Harri Kullas

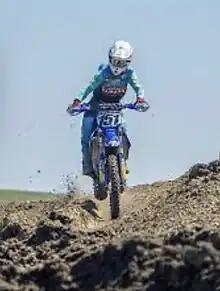
Harri Kullas during a race

Harri Kullas (born 1 March 1992) is a Finnish-born Estonian professional motocross racer. Kullas has had a long international career that has seen him compete in the FIM Motocross World Championship in both the MX2 and MXGP classes.